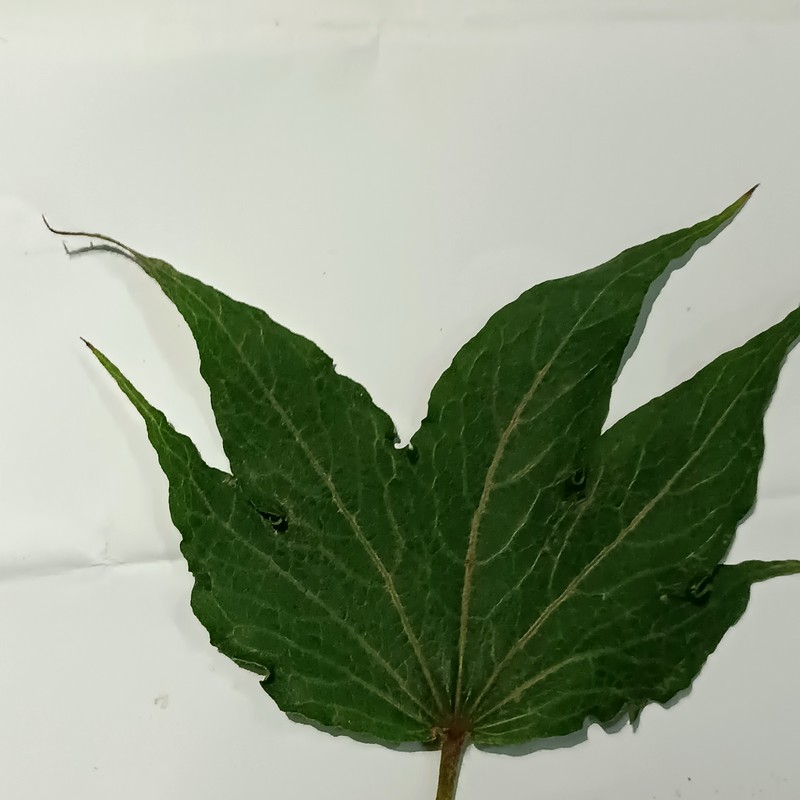
Label: Herbicide Growth Damage